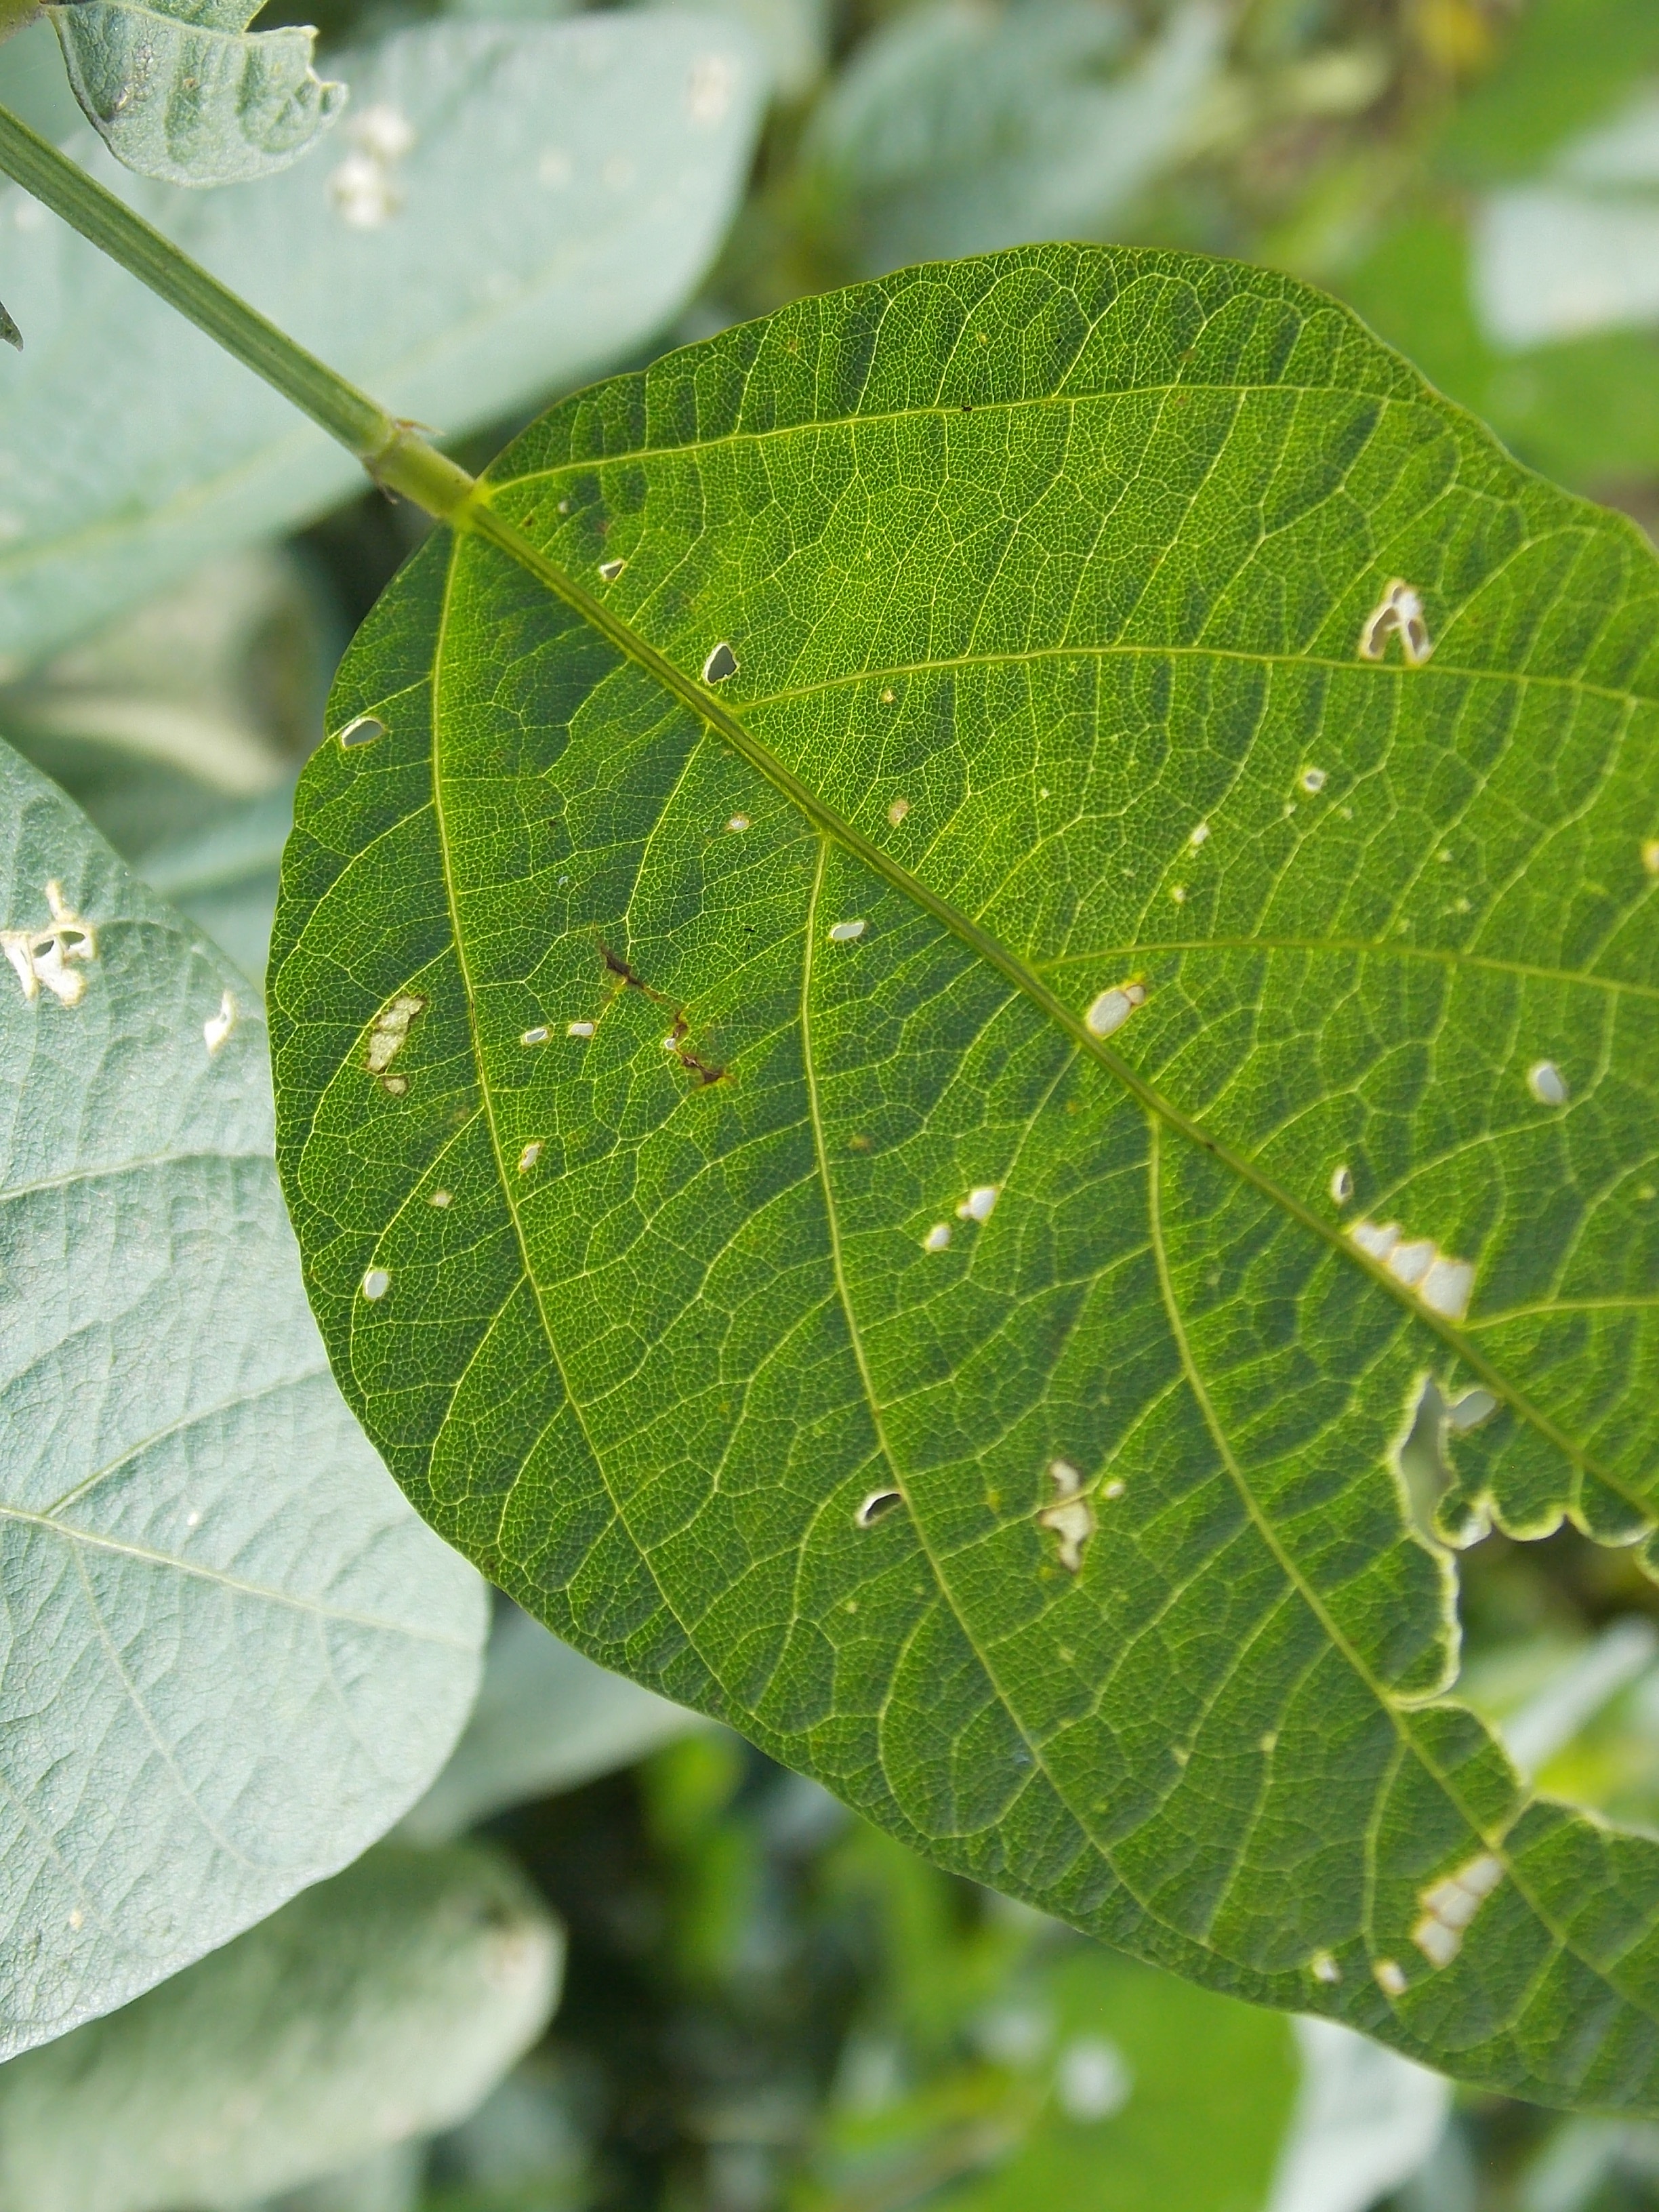
Label: Disease